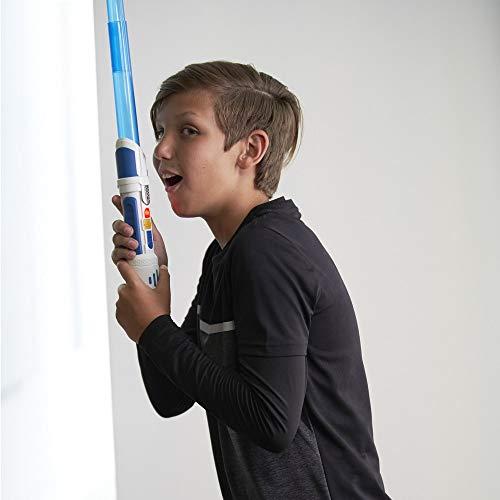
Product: Star Wars Scream Saber Lightsaber Toy, Record Your Own Inventive Lightsaber Sounds & Pretend to Battle, for Kids Roleplay Ages 4 & Up
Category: Toys & Games | Dress Up & Pretend Play | Pretend Play
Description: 3 sound modes: kids ages 4 and up can pretend to battle with Star Wars lightsaber sound FX, iconic sounds like roaring tie fighters and screeching Porgs, or any fun sound They can imagine and record.
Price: $26.79
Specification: ProductDimensions:2.2x6x21.1inches|ItemWeight:8.3ounces|ShippingWeight:1.05pounds|ASIN:B07RB2PKZ9|Itemmodelnumber:N/A|Manufacturerrecommendedage:4yearsandup|Batteries:3AAbatteriesrequired.(included)